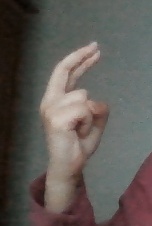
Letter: zay